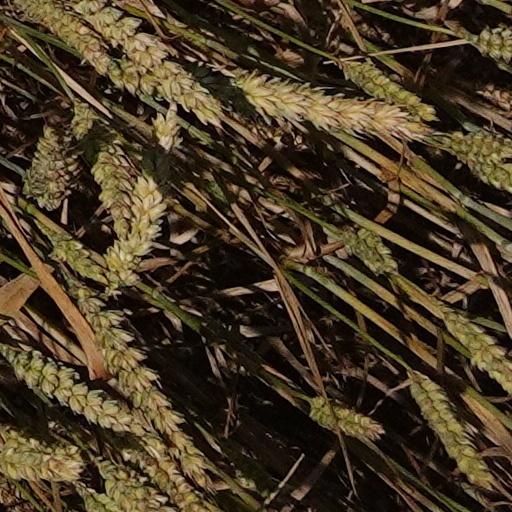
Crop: wheat